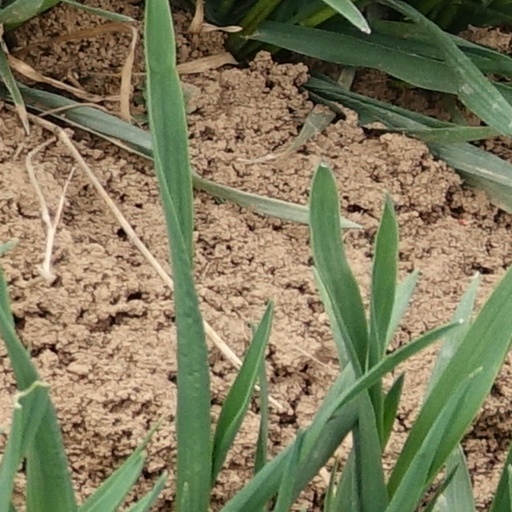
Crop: wheat